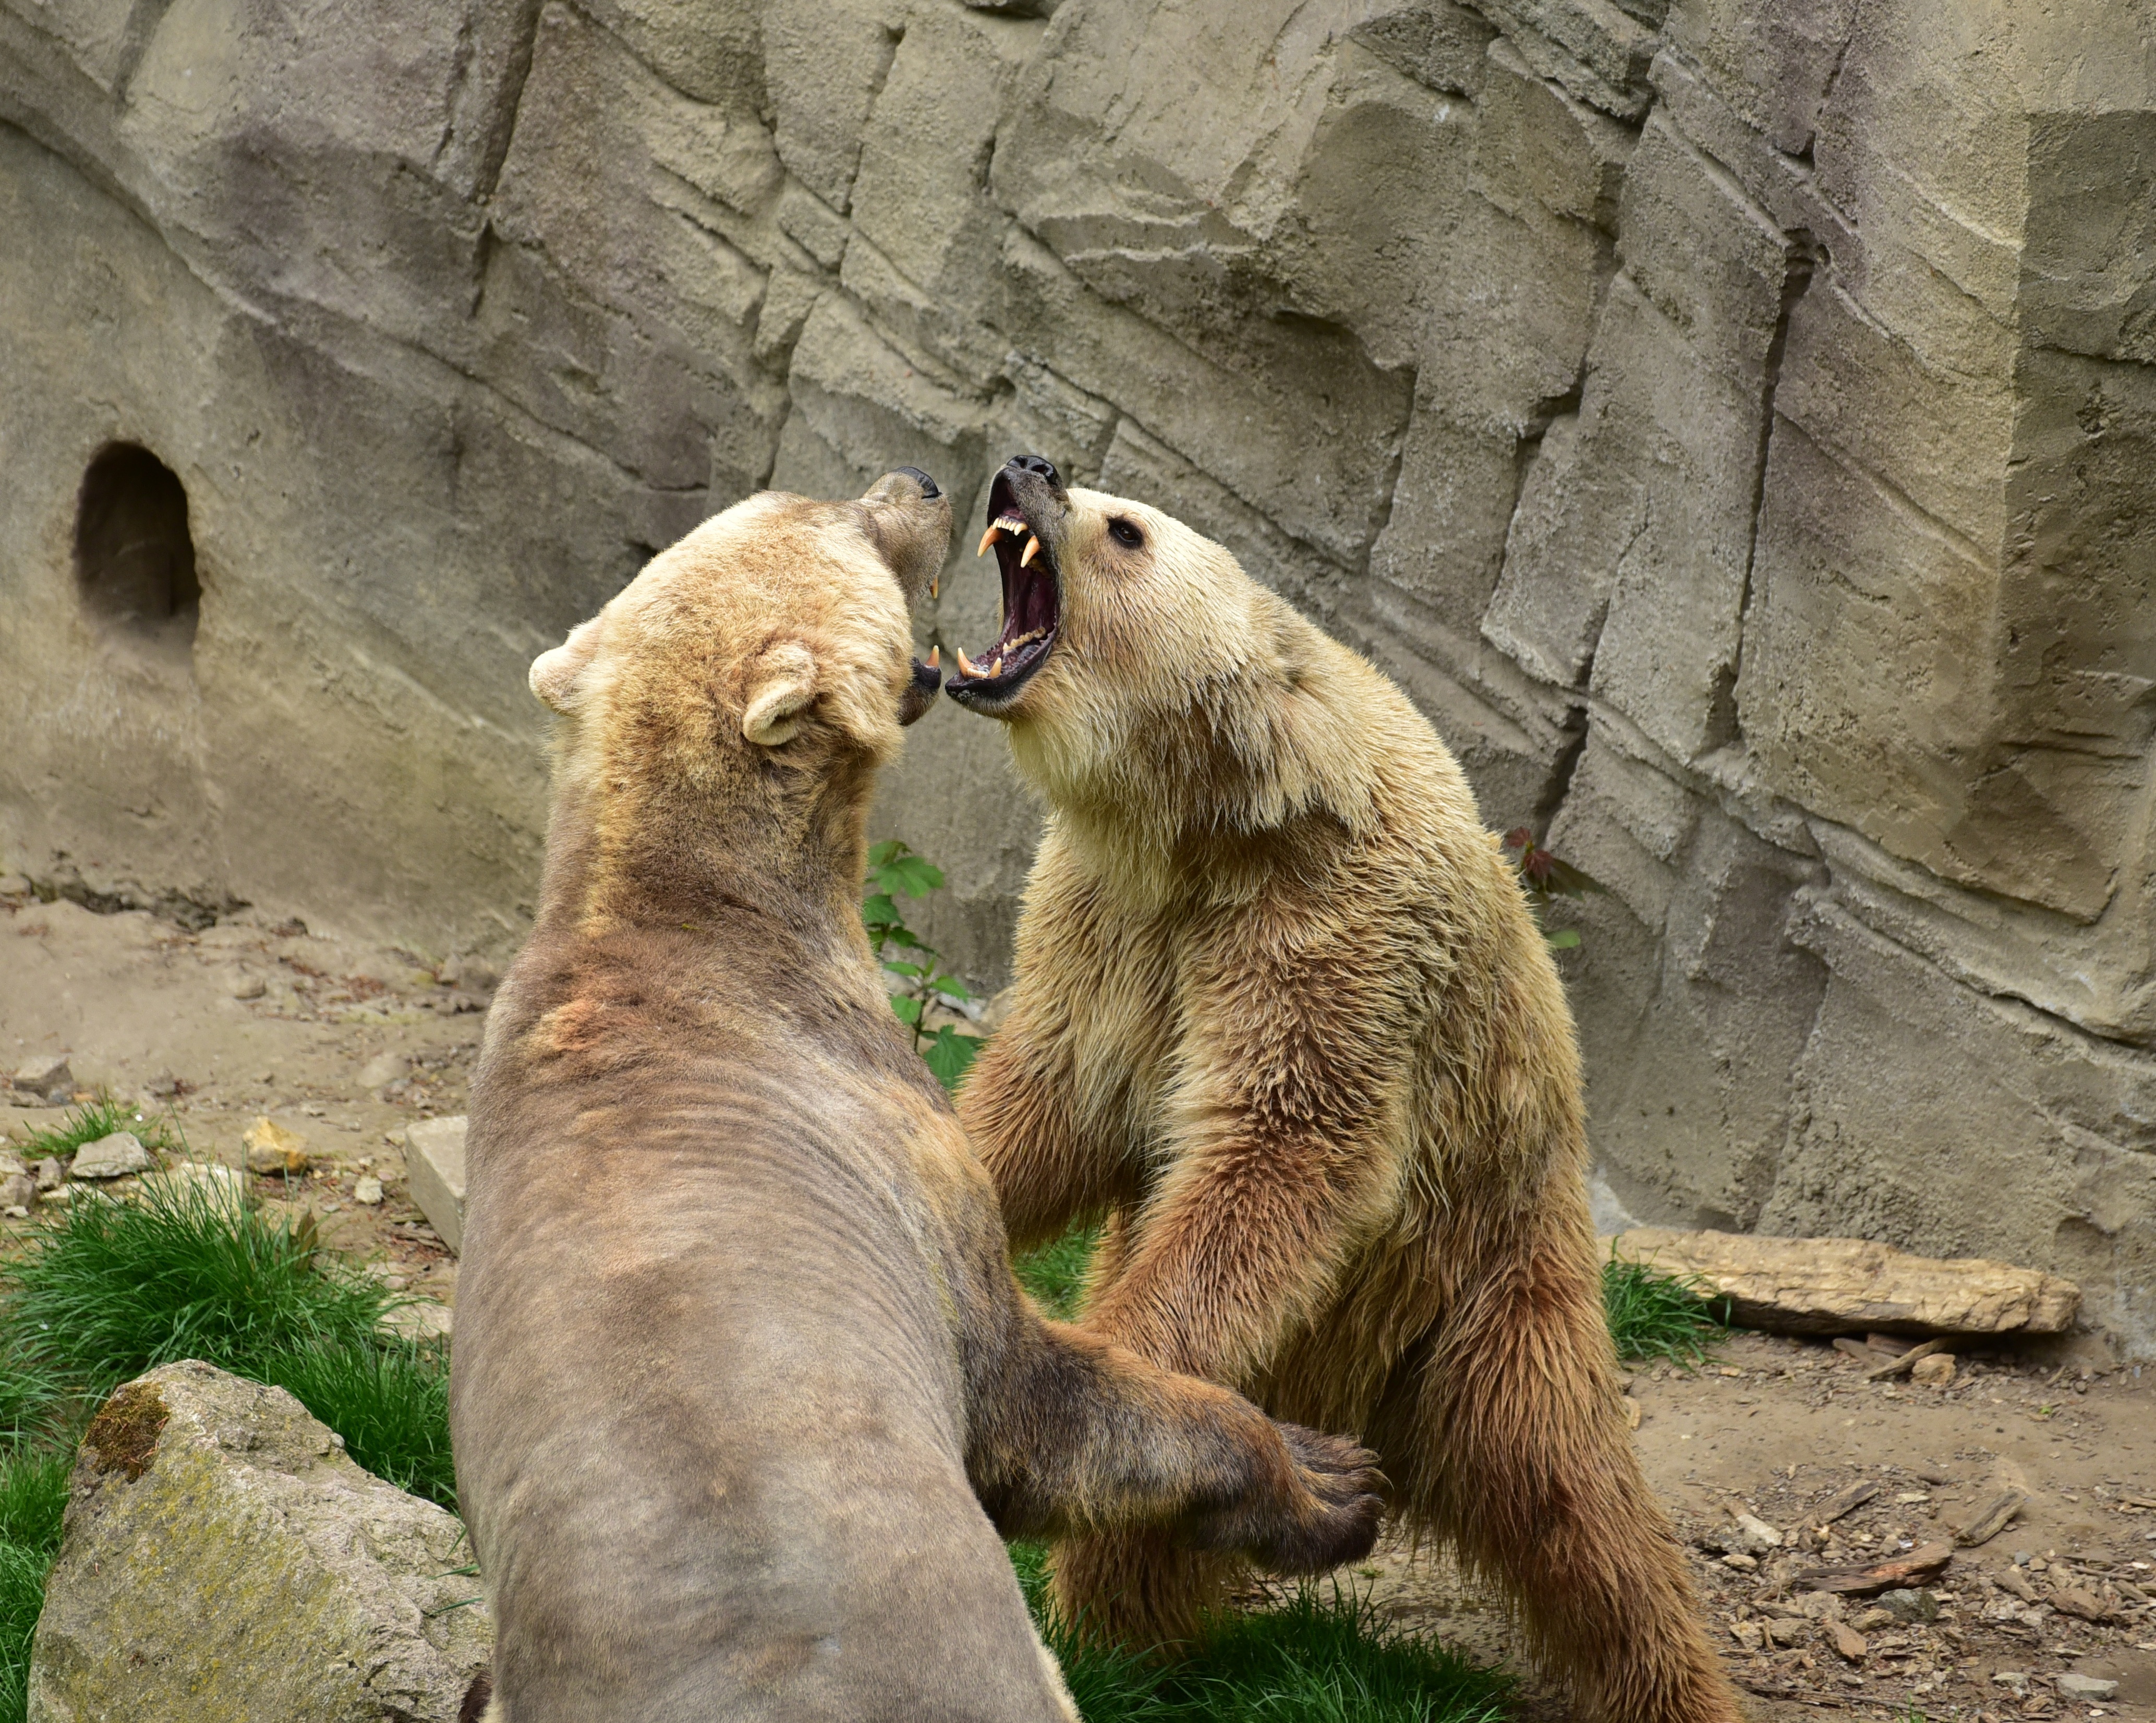
bear, wildlife, zoo, foot, mammal, fauna, polar bear, fight, mammals, tooth, marmot, dangerous, predators, prairie dog, north pole, bear enclosure, outdoor recreation